Jēkabs Kazaks

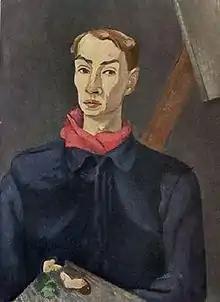
Self-portrait, 1918

Jēkabs Kazaks (18 February 1895, in Riga – 30 November 1920, in Riga) was a Latvian modernist painter.